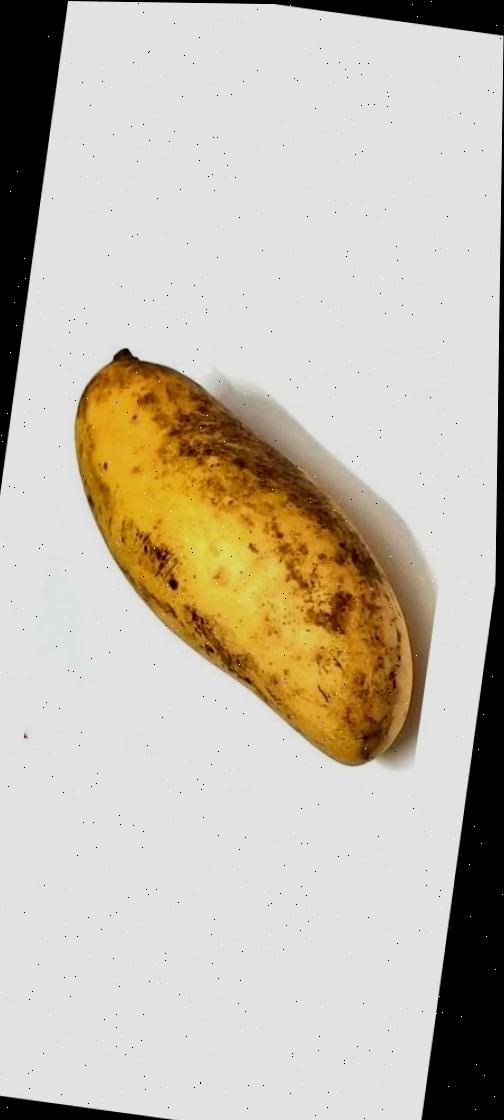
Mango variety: Banana Mango